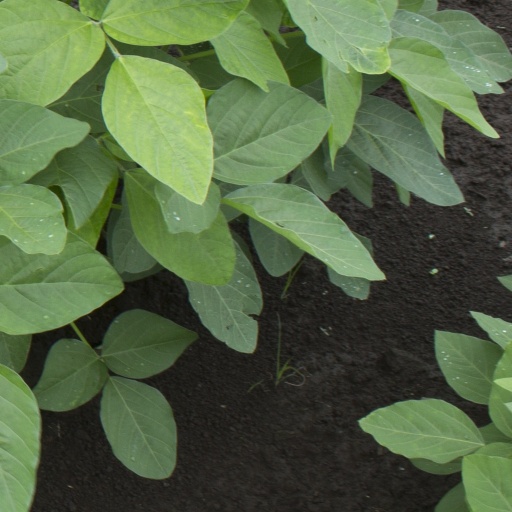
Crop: soybean